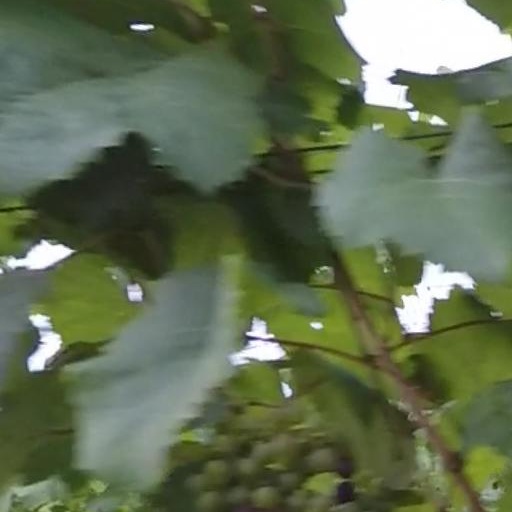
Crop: grape